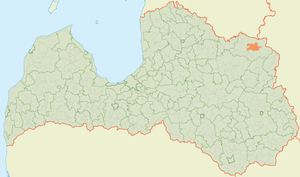
Jaunalūksnes pagasts
Jaunalūksnes pagasts' placering i Letland
Jaunalūksnes pagasts er en territorial enhed i Alūksnes novads i Letland. Pagasten havde 1.316 indbyggere i 2010 et 1.190 indbyggere i 2016 og omfatter et areal på 184,66 kvadratkilometer. Hovedbyen i pagasten er Kolberģis.